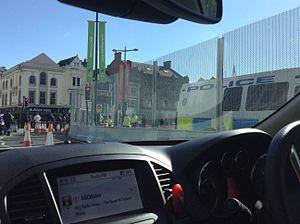
Le sommet de l'OTAN Newport 2014 est le 24ᵉ sommet de l'OTAN, conférence diplomatique réunissant dans la ville de Newport, au pays de Galles, les 4 et 5 septembre 2014, les chefs d'État et de gouvernement des pays membres de l'Organisation du traité de l'Atlantique nord et des alliés de l'organisation. Les grands sujets abordés sont l'Ukraine, l'Afghanistan, le Moyen-Orient et la situation géopolitique générale.